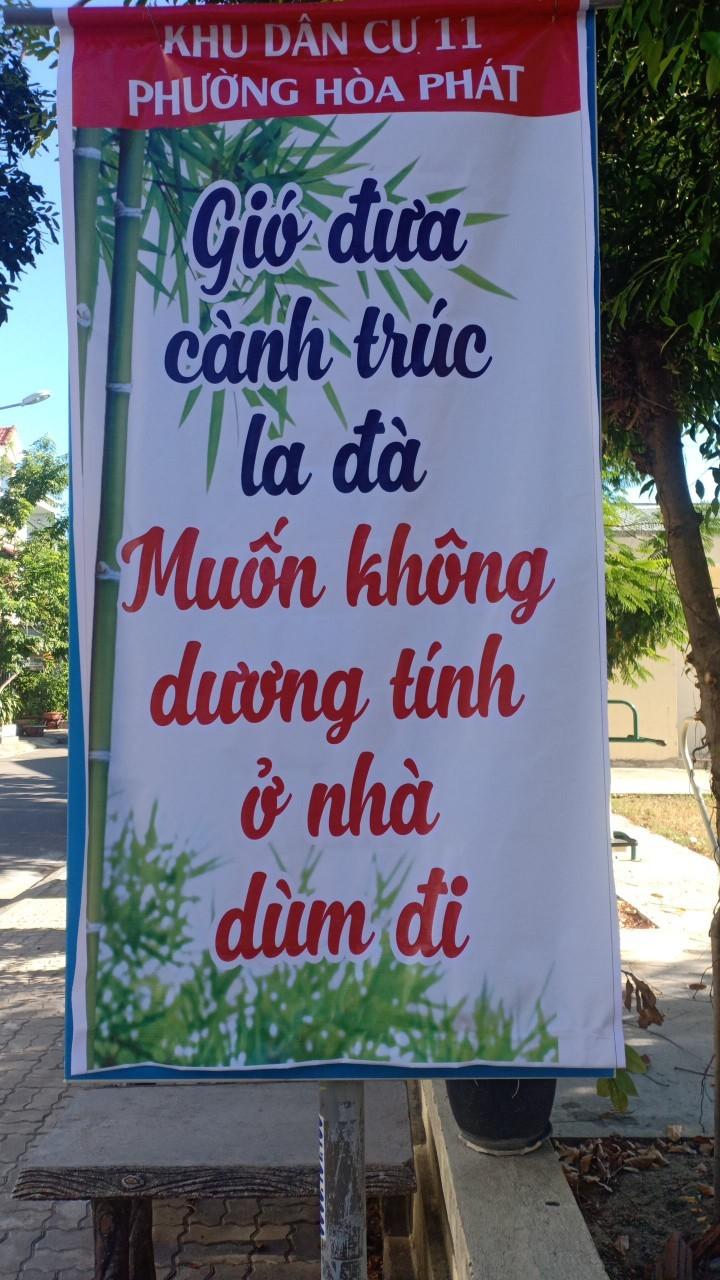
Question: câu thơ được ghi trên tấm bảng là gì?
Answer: gió đưa cành trúc la đà muốn không dương tính ở nhà dùm đi